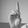
ASL letter: D